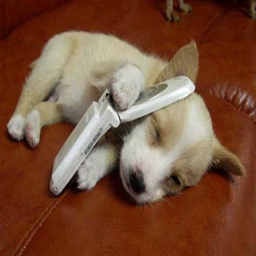
and this one to field your calls dogs you need